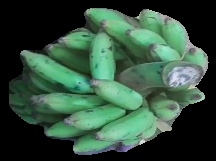
Variety: elakki-bale
Grade: grade3